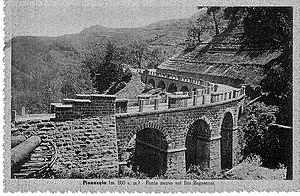
Pont sur le Rio Bagnadori, nommé ""du Spessia"", en courbe, à huit arcades construit en 1937."
Bruno Biagi, né le 27 octobre 1889 à Lizzano in Belvedere et mort le 22 décembre 1947 à Rome, est un homme politique italien.